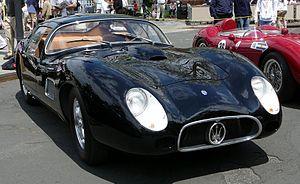
Les Maserati Type 54 ou Maserati 450S sont des voitures de compétition automobile, du constructeur Maserati, produite entre 1956 et 1958 à environ 11 exemplaires. Principales concurrentes de la Scuderia Ferrari, elles remportent environ 31 victoires sur 119 courses entre 1956 et 1962, et restent avec 420 chevaux, une des voitures les plus puissantes du monde jusque dans les années 1990.
La Zagato Mostro powered by Maserati est une voiture GT coupé du designer italien Zagato fabriquée à seulement cinq exemplaires en 2015. Motorisée par un moteur V8 Maserati, elle est inspirée du modèle unique de Maserati 450S Mostro Zagato de 1957. Elle est présentée au concours d'élégance Villa d'Este 2015, en hommage aux 100 ans de la marque Maserati. Le châssis de la voiture a été entièrement réalisé par le constructeur belge Automobiles Gillet sur base de celui existant pour la Vertigo .5 Spirit.